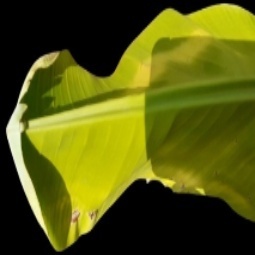
Label: Zinc